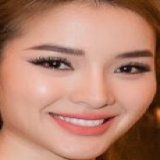
ca sĩ Phương Trinh Jolie